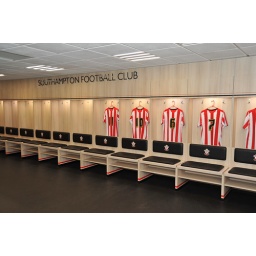
Plenty of creature comforts in the home dressing room